1924 Pittsburgh Panthers football team

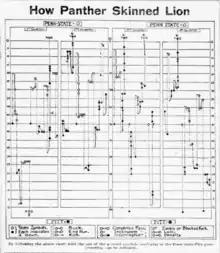

For the third time this season coach Jock Sutherland and his Panthers will battle a team led by a former Pitt Panther and "Pop" Warner protege. The Geneva Covenanters are led by former Pitt lineman Jack Sack. The Genevans are 2-3 on the season, having beaten St. Bonaventure 14-0 the previous weekend. According to "The Pittsburgh Press": "Coach Jack Sack has been working overtime with his charges, and has them in fine fettle physically and has keyed them up to a real fighting pitch. They have been given some special plays for use today, and are prepared to play their heads off to win."